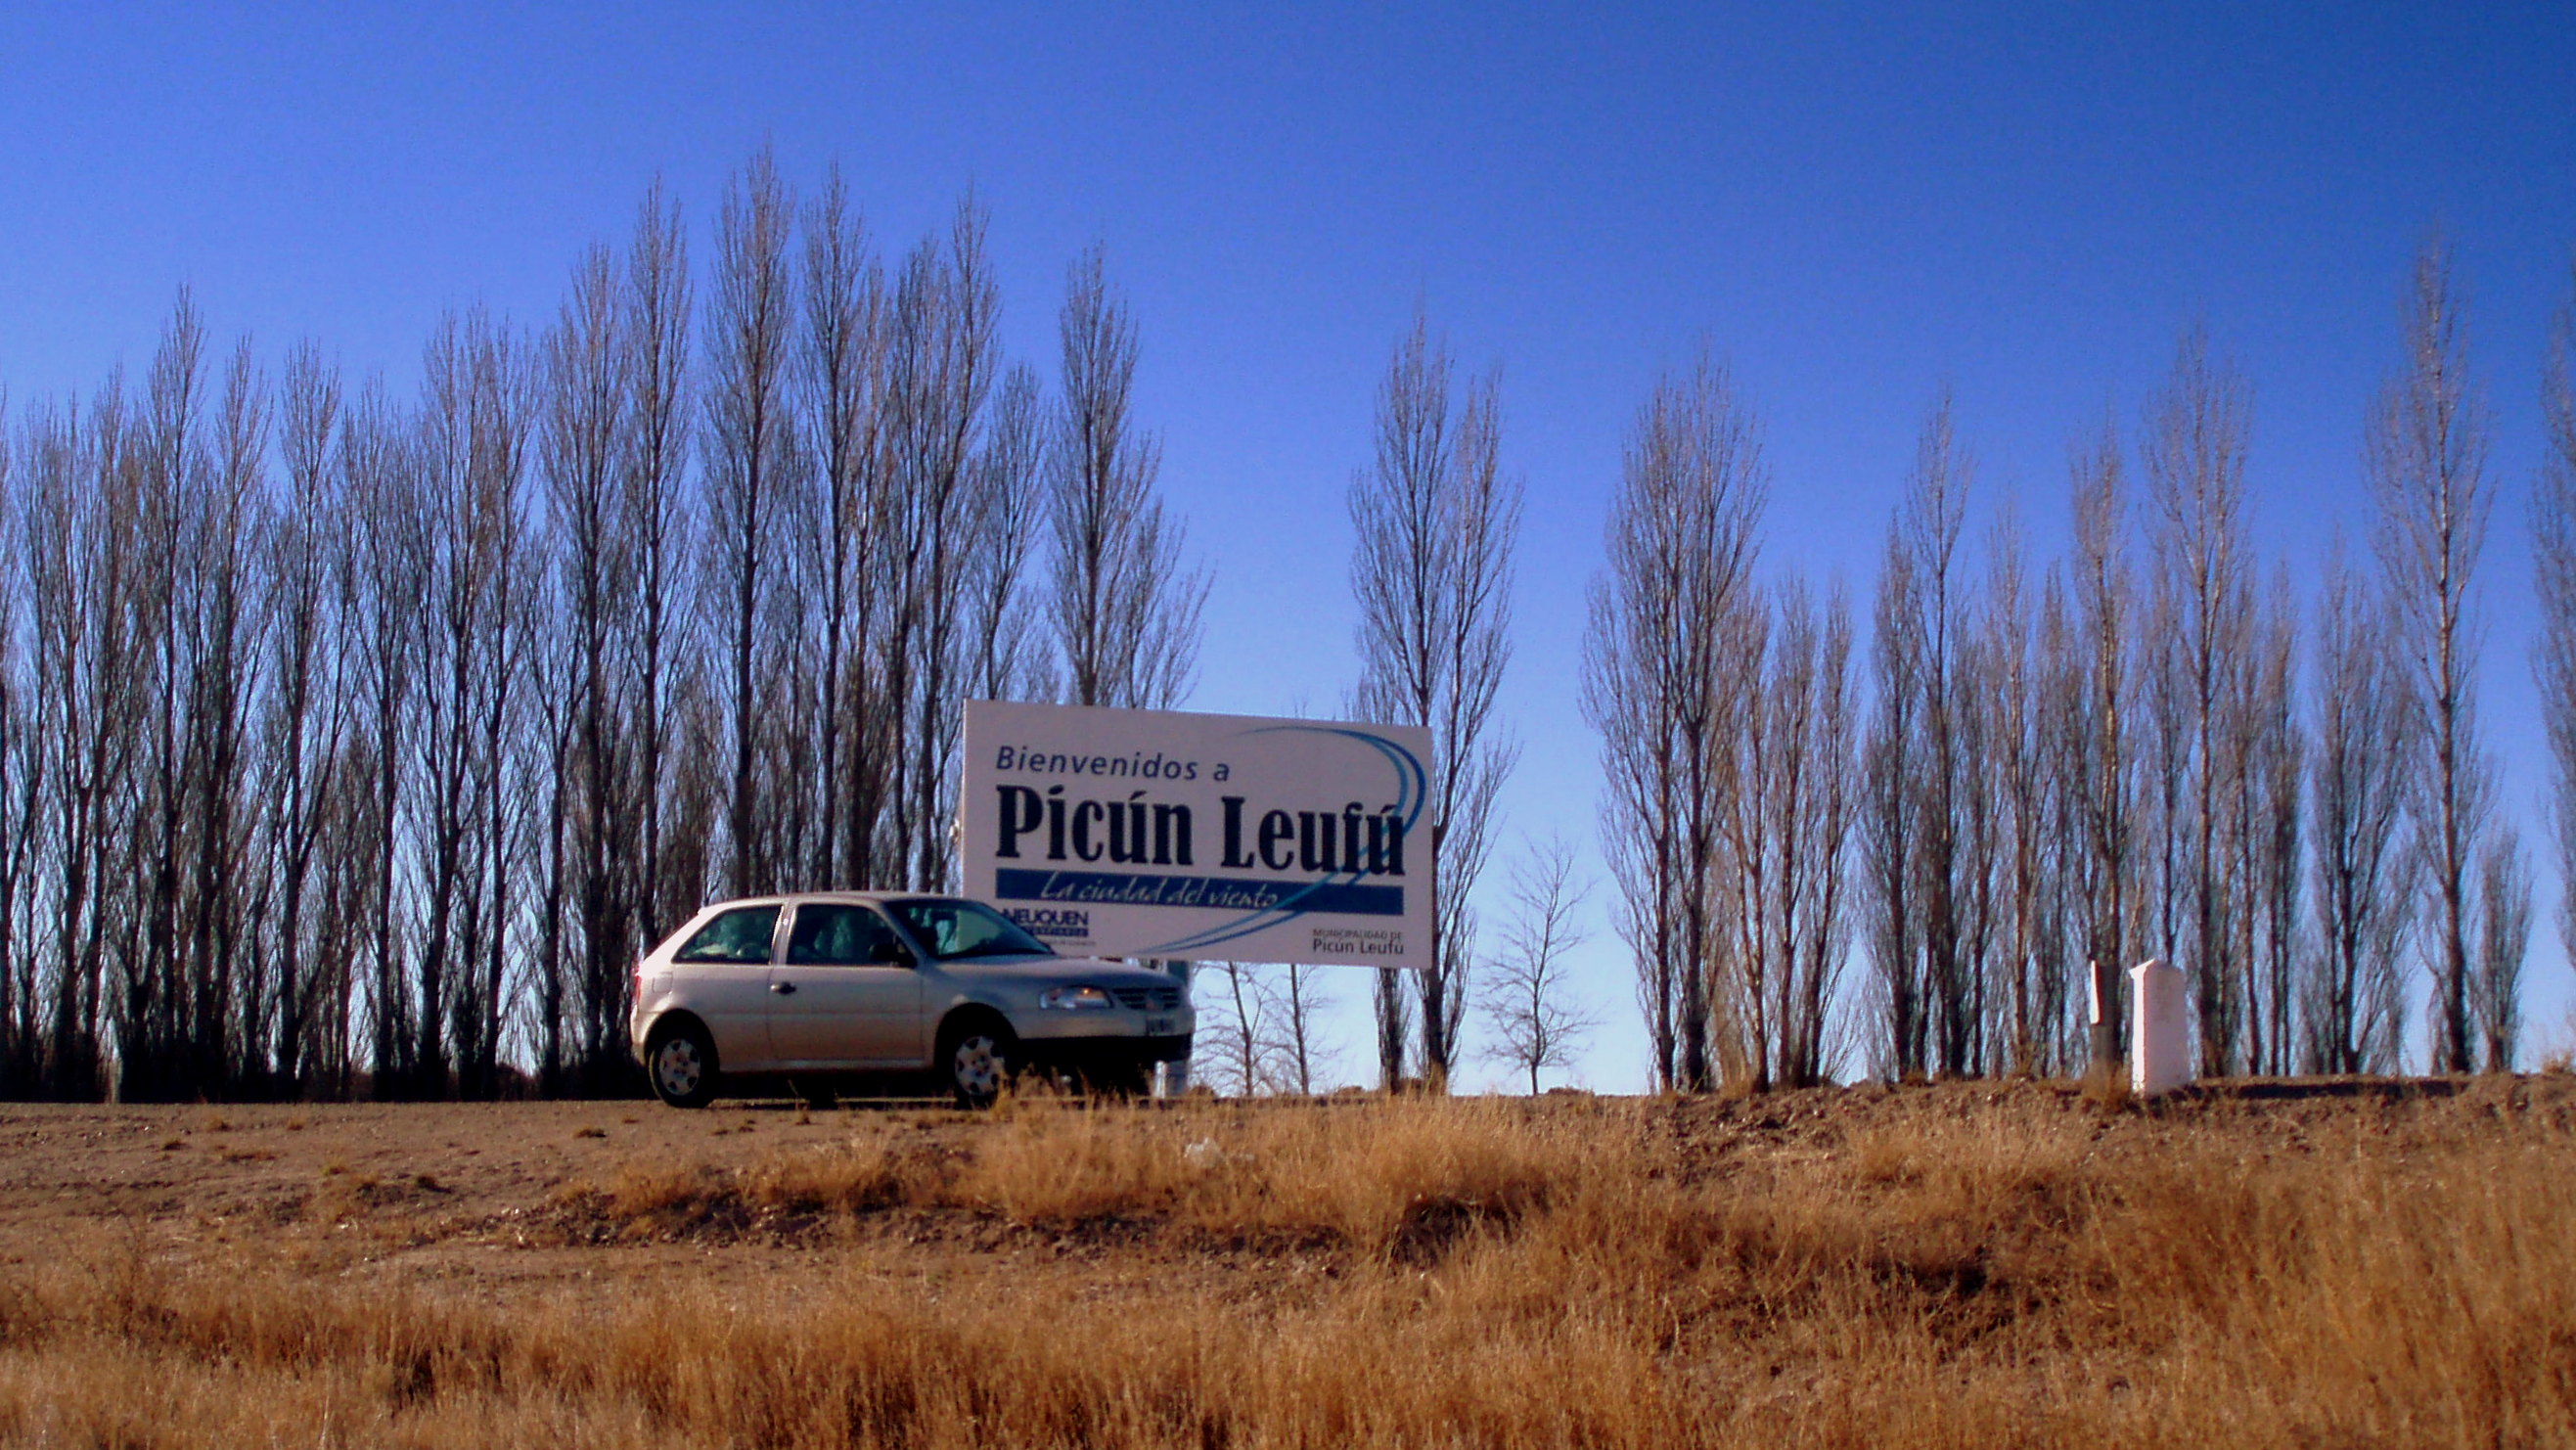
landscape, tree, wilderness, field, prairie, habitat, ecosystem, natural environment, grass family